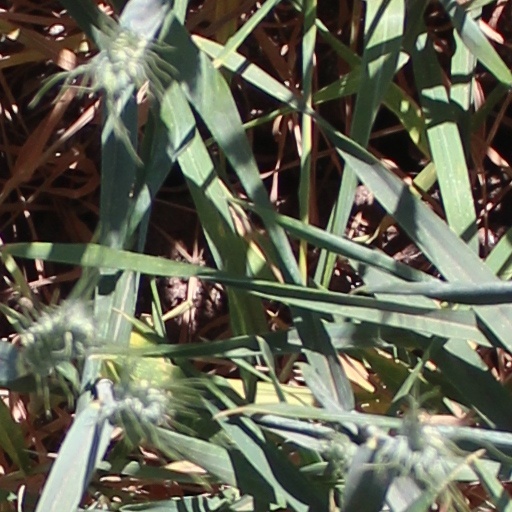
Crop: wheat